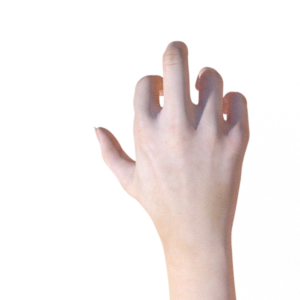
Label: rock